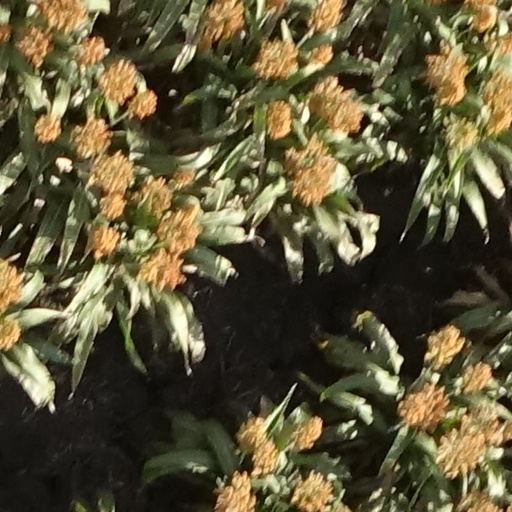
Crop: sorghum